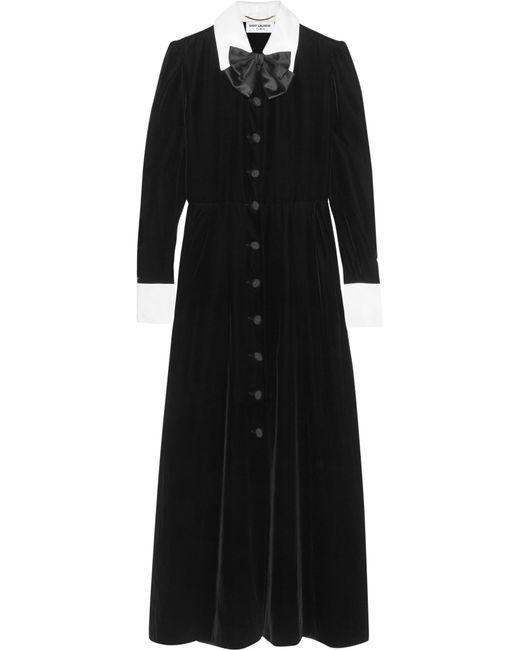
schwarzes langes Kleid mit Knopfleiste und weißem Kragen